Nikol Pashinyan

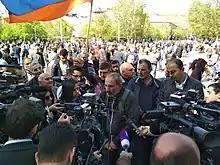
Pashinyan surrounded by journalists in Yerevan

Pashinyan reached Yerevan on 13 April after a long walk. He called on people to gather at Freedom Square. After a rally, Pashinyan led his supporters to France Square, a major junction in central Yerevan where Mashtots Avenue, Baghramyan Avenue, and Sayat-Nova Avenue intersect. He declared it a "campaign against hopelessness and for dignity." He urged his supporters to stay there overnight and refrain from any kind of violence. He stated that Sargsyan should "feel besieged in Yerevan." Around 200 people stayed overnight in tents or on public benches pulled from nearby sidewalks. Pashinyan called for more acts of civil disobedience, which would paralyze traffic in Yerevan. On 16 April Pashinyan led thousands of his supporters to the parliament building on Baghramyan Avenue. Their march was stopped by police forces who used barbed wire and stun grenades. Pashinyan, among dozens of others, was injured. He attempted to cross the barbed wire line in an effort to break through lines of police armed with batons and shields. Pashinyan called for disruption of the parliamentary session which was to elect Sargsyan as prime minister by blocking the streets leading to the parliament building. On 17 April Pashinyan declared that there is a "revolutionary situation" in Armenia. He called on his supporters to "paralyze the work of the entire state system." Sargsyan was elected prime minister with 76 votes in favor and 17 against. He dismissed the protests led by Pashinyan as too small to be consequential.